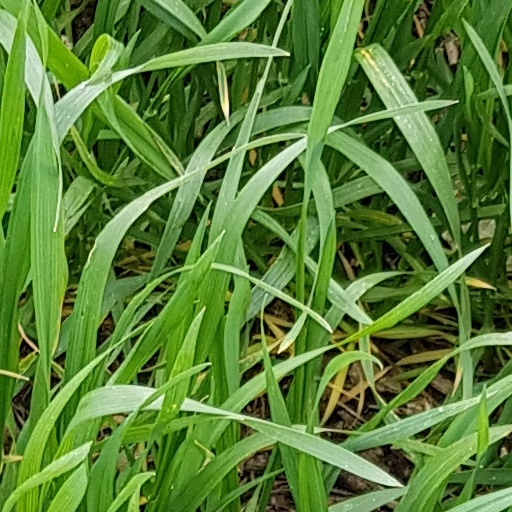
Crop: wheat